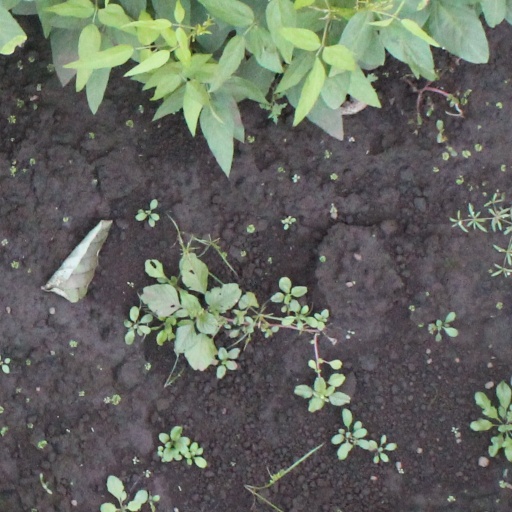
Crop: soybean